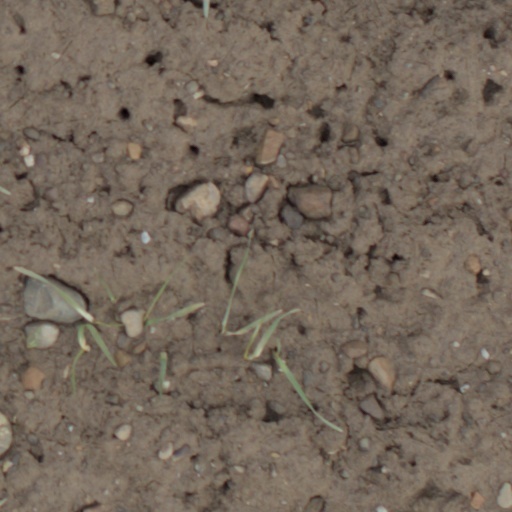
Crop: wheat